Aluminized steel

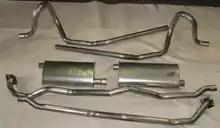
Automotive muffler and exhaust system made of aluminized steel

Aluminized steel was developed for providing more structural durability and a high yield strength in highly corrosive environments. It maintains the strength of high-alloy steel, but is cheaper to produce than high-alloy steels and thus is a preferred material for manufacturing automobile and motorcycle exhaust gas systems.